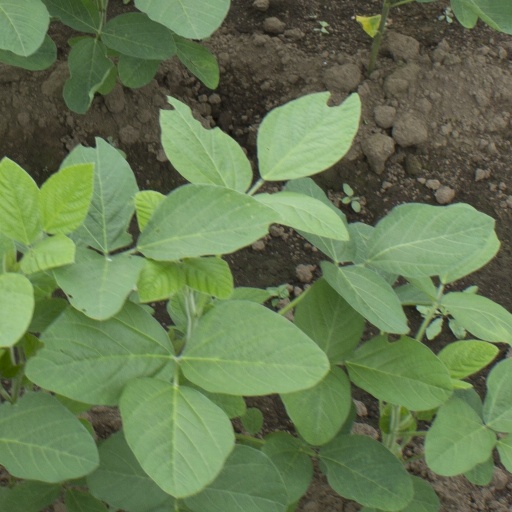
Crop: soybean